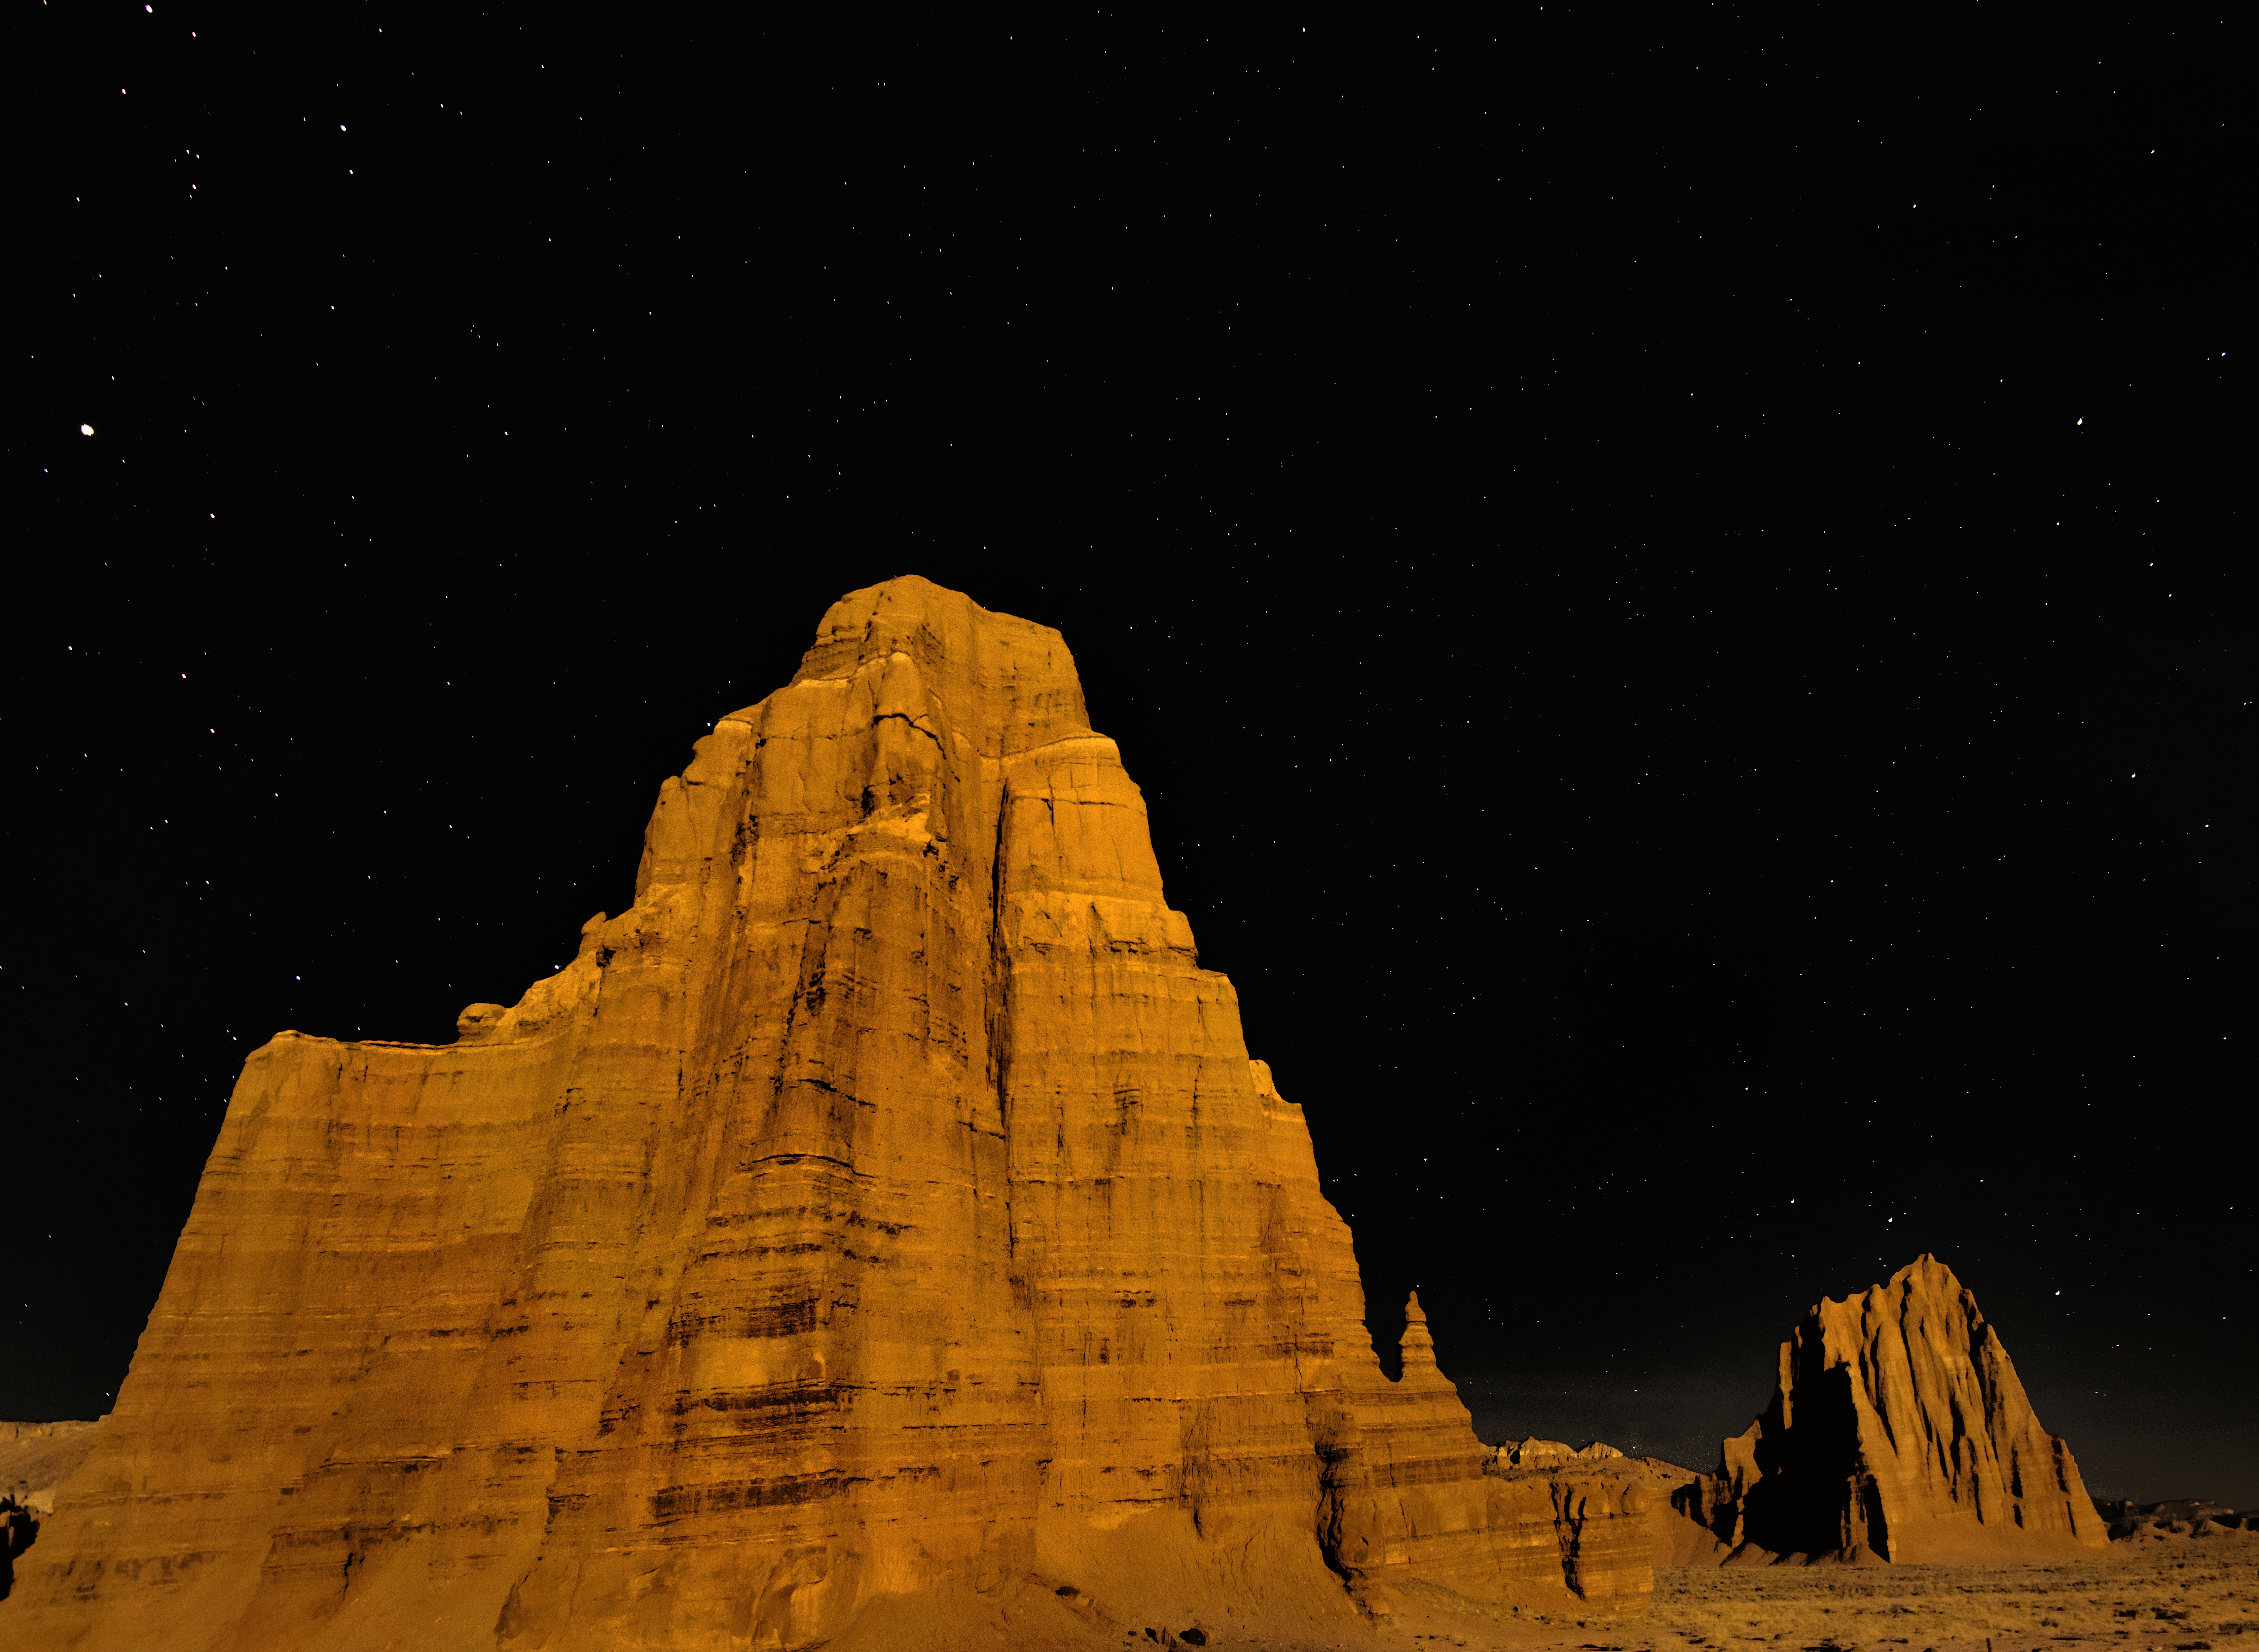
rock, night, monument, formation, pyramid, landmark, temple, starphotography, nikond800e, capitolreef, archaeological site, templeofthemoon, cathedralvalley, litbythemoon, ancient history